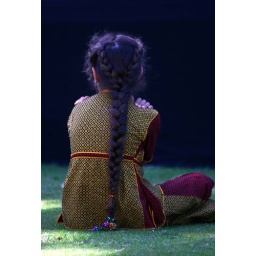
young girl in traditional costume sitting quietly by herself - indian festival of food- in the park